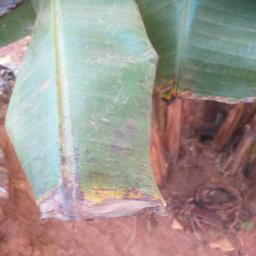
Label: MALBHOG LEAF